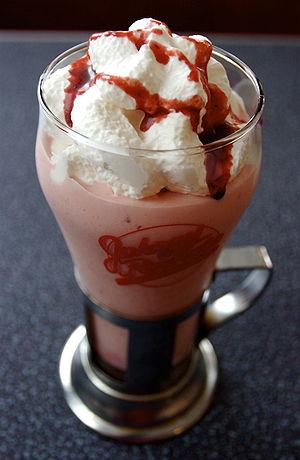
Un milk-shake ou lait frappé au Québec, ou encore frappé en Suisse romande et en Nouvelle-Angleterre, est une boisson frappée à base de lait.